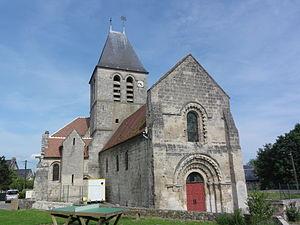
Église Saint-Pierre et Saint-Paul de Condé-sur-Aisne
Cet article recense les monuments historiques du sud de l'Aisne, en France.
Condé-sur-Aisne est une commune française située dans le département de l'Aisne, en région Hauts-de-France.
Cet article recense les monuments historiques français classés en 1919.